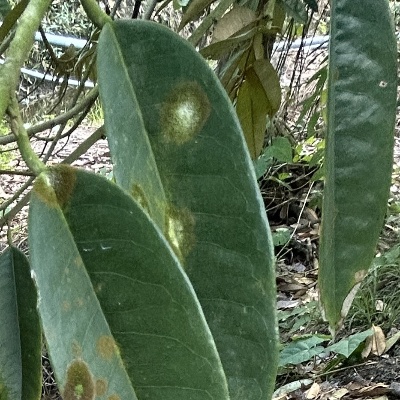
Label: Leaf_Algal